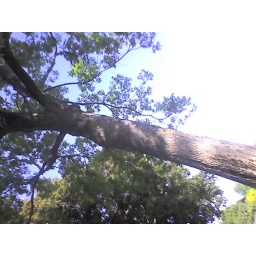
lying on the grass in lake geneva with mama